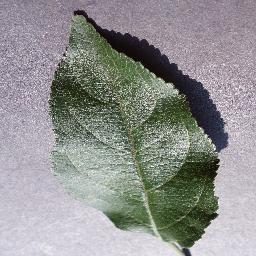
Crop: apple
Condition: healthy